Elena González-Moñux

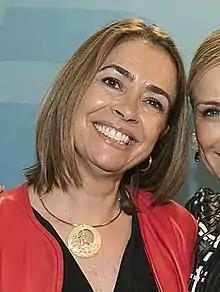

Elena González-Moñux Vázquez (born 1962) is a Spanish politician member of the People's Party. She has been member of the Madrid City Council and the Assembly of Madrid.